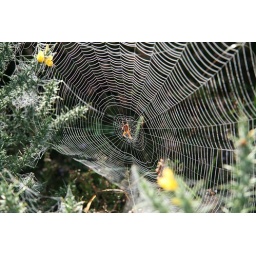
Walked through field after field where every plant was covered in spider webs